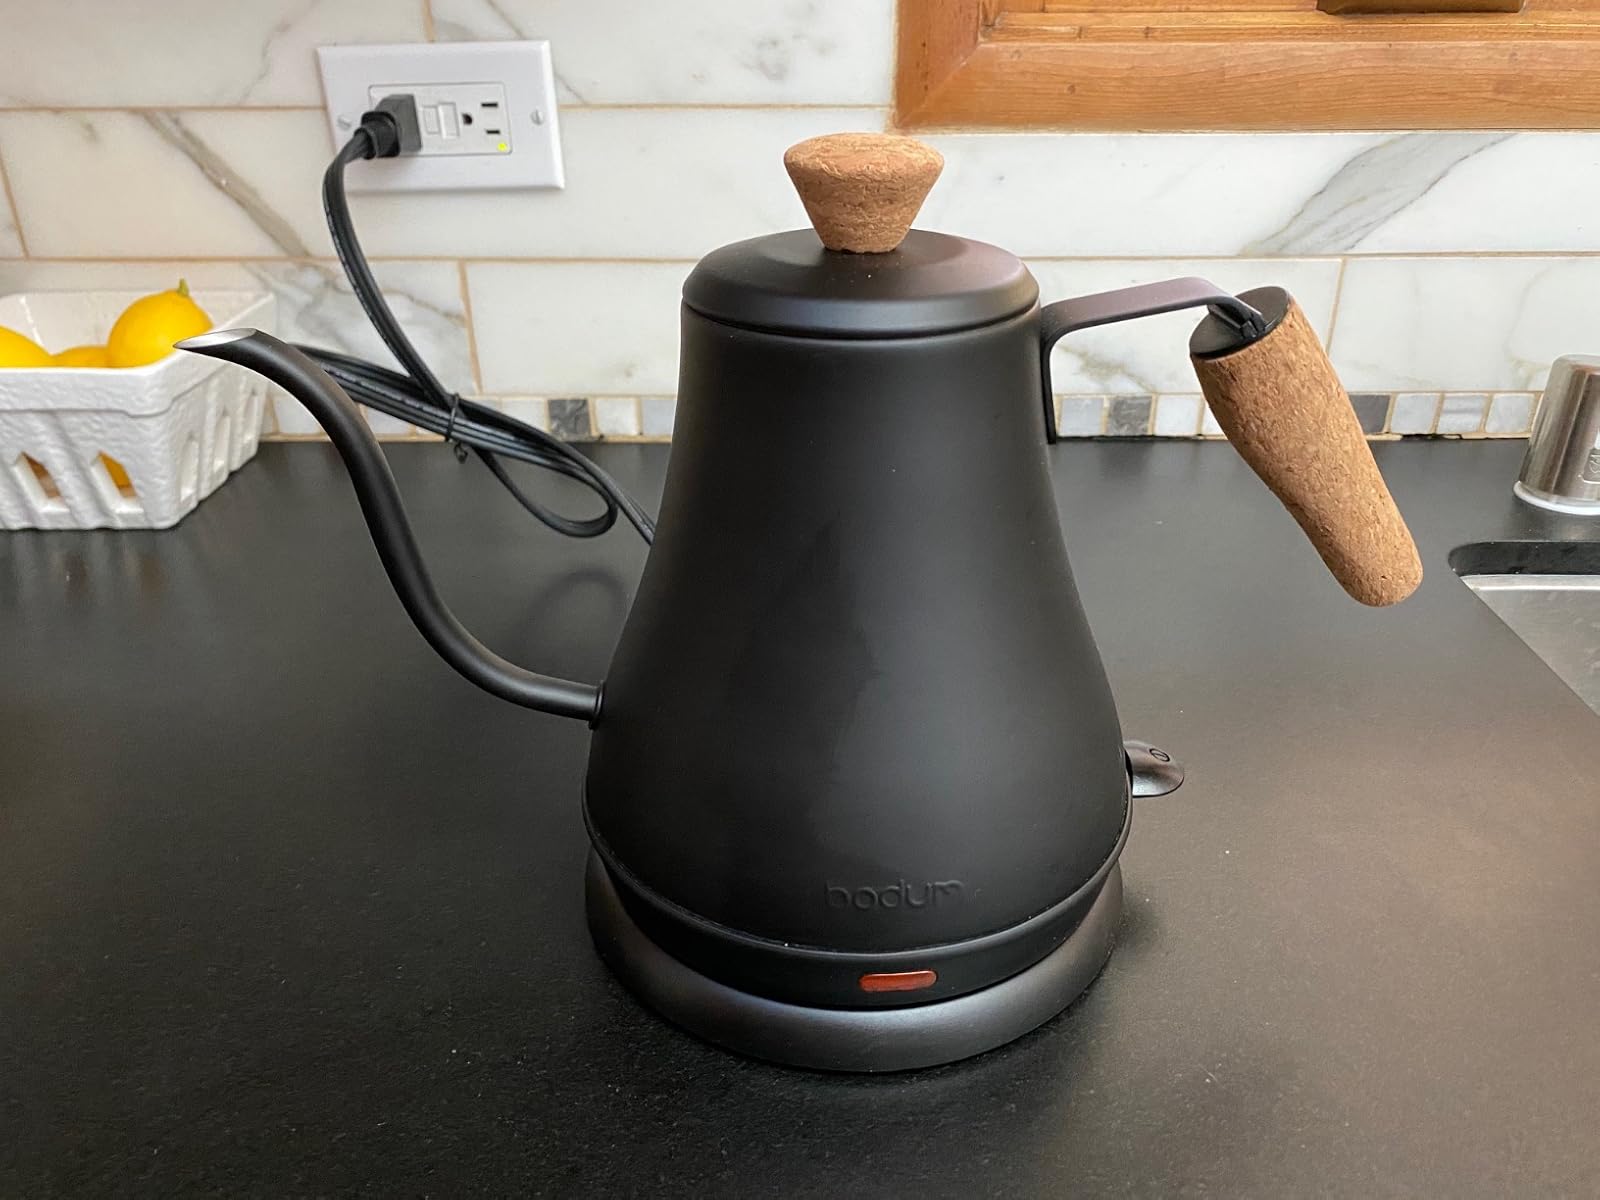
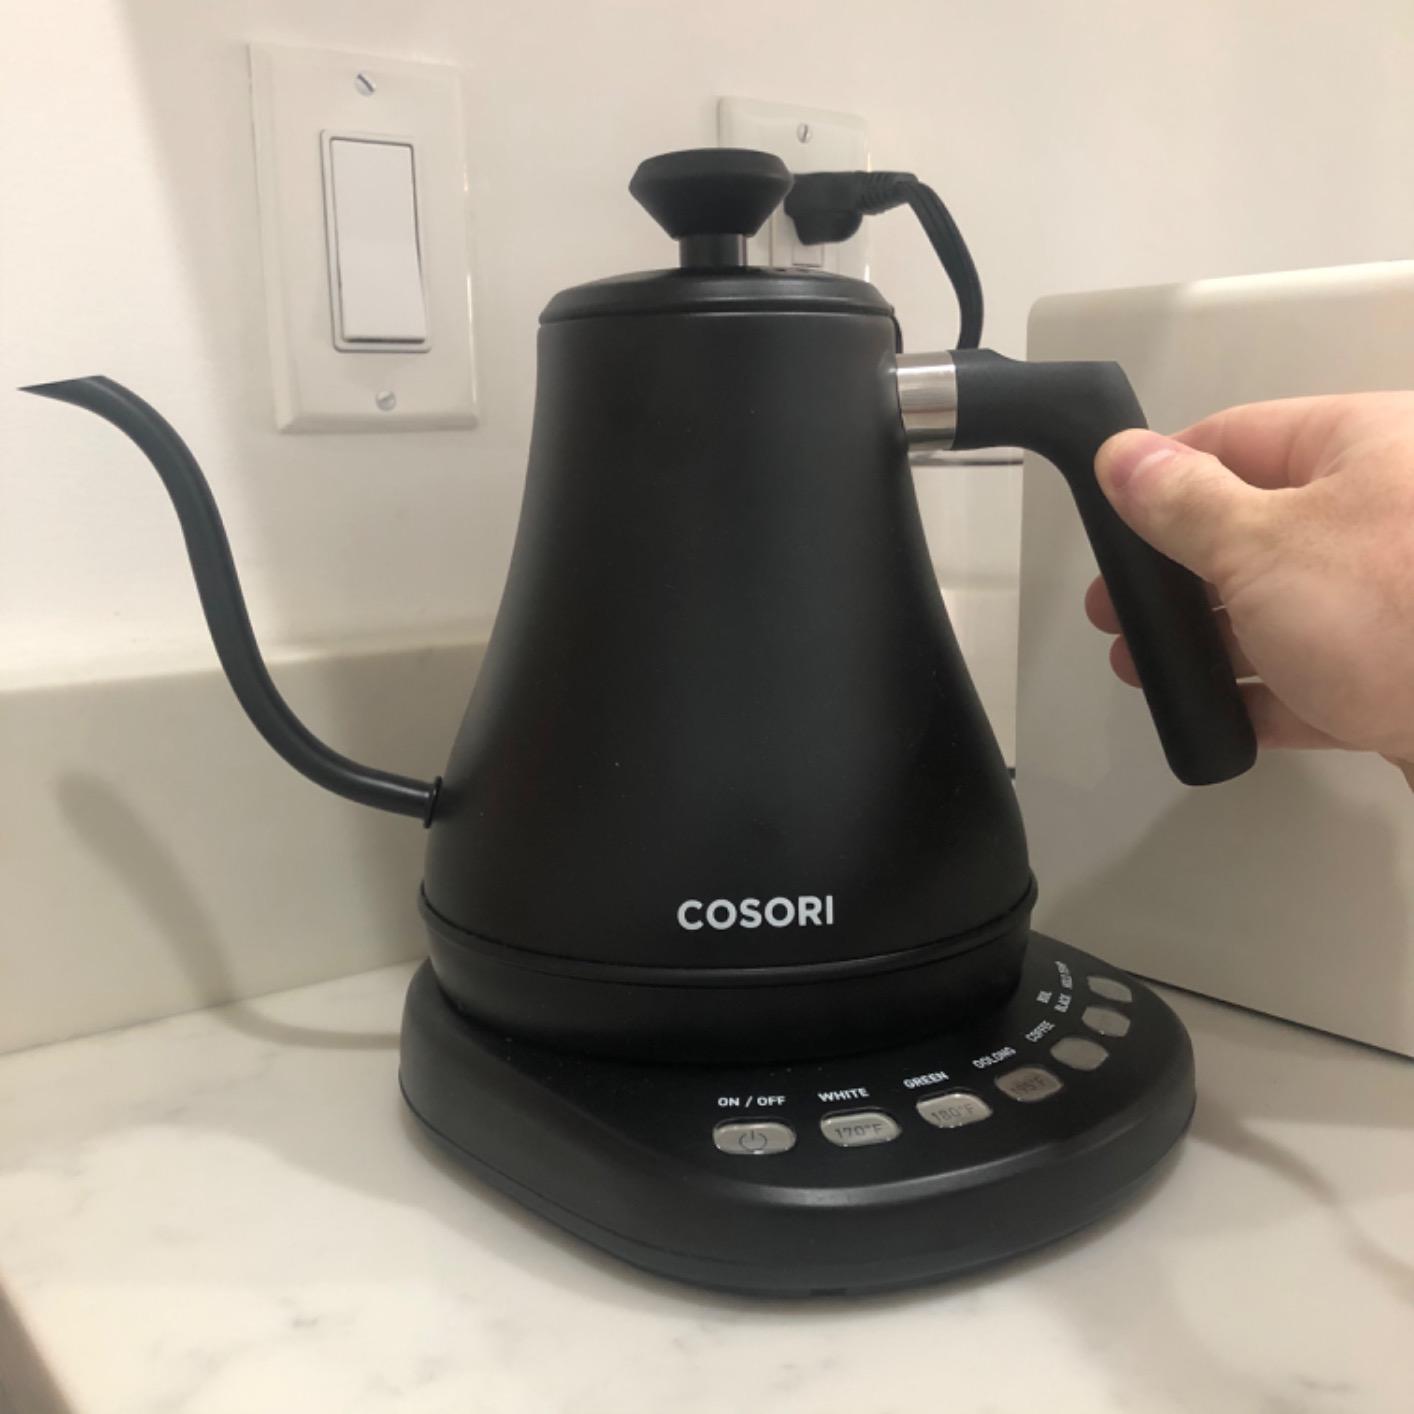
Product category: items_kettle
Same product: no